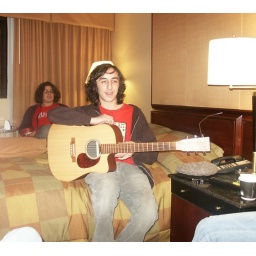
Playing his guitar when boys are _finally_ allowed in our rooms..